Health in the Philippines

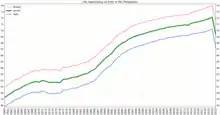
Life expectancy in the Philippines

There is no requirement in the Philippines for causes of death to be medically determined prior to registration of a death, so national statistics as to causes of death in the Philippines cannot be accurately substantiated. In the provinces, especially in places more remote from registries, births and deaths are often not recorded unless some family need arises, such as entry into college. When there is no legal process needed to pass on inheritance, the recording of deaths is viewed as unnecessary by the family.